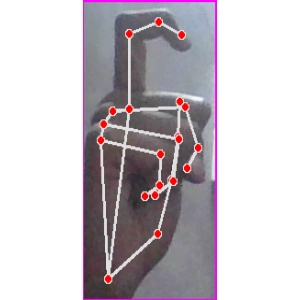
अक्षर: ट